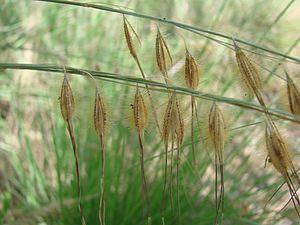
Les Panicoideae sont une importante sous-famille de plantes monocotylédones de la famille des Poaceae, la deuxième en importance par le nombre d'espèces qu'elle regroupe, plus de 3500, présentes principalement dans les régions tropicales et tempérées chaudes
Loudetiopsis est un genre de plantes monocotylédones de la famille des Poaceae, sous-famille des Panicoideae, originaire d'Afrique et d'Amérique du Sud, qui comprend une dizaine d'espèces.